Hepatitis delta virus ribozyme

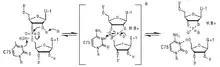
General acid catalysis by cytosine 75, in which the protonated form of the C donates a proton to the leaving group during catalysis

In addition to Lewis acid stabilization of the 5′-hydroxyl leaving group, it is also now accepted that the HDV ribozyme can use a metal ion to assist in activation of the 2′-hydroxyl for attack on the U(-1) nucleotide. A magnesium ion in the active site of the ribozyme is coordinated to the 2’-hydroxyl nucleophile and an oxygen of the scissile phosphate, and may act as a Lewis acid to activate the 2′-hydroxyl. In addition, it is possible that the phosphate of U23 can act as a Lewis acid to accept a proton from the 2′-hydroxyl with the magnesium serving as a coordinating ion. Because the HDV ribozyme does not require metal ions to have activity, it is not an obligate metalloenzyme, but the presence of magnesium in the active site significantly improves the cleavage reaction. The HDV ribozyme does seem to have a nonspecific requirement for low amounts of divalent cations to fold, being active in Mg, Ca, Mn, and Sr. In the absence of metal ions, it seems likely that water can replace the role of magnesium as a Lewis acid.